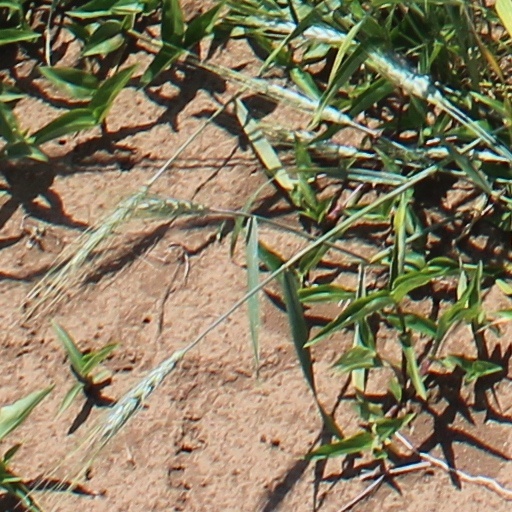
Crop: wheat